Fieldale Historic District

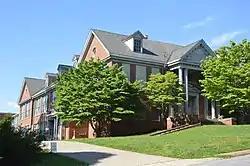
Former school on Marshall Way

Fieldale Historic District is a national historic district located at Fieldale, Henry County, Virginia.